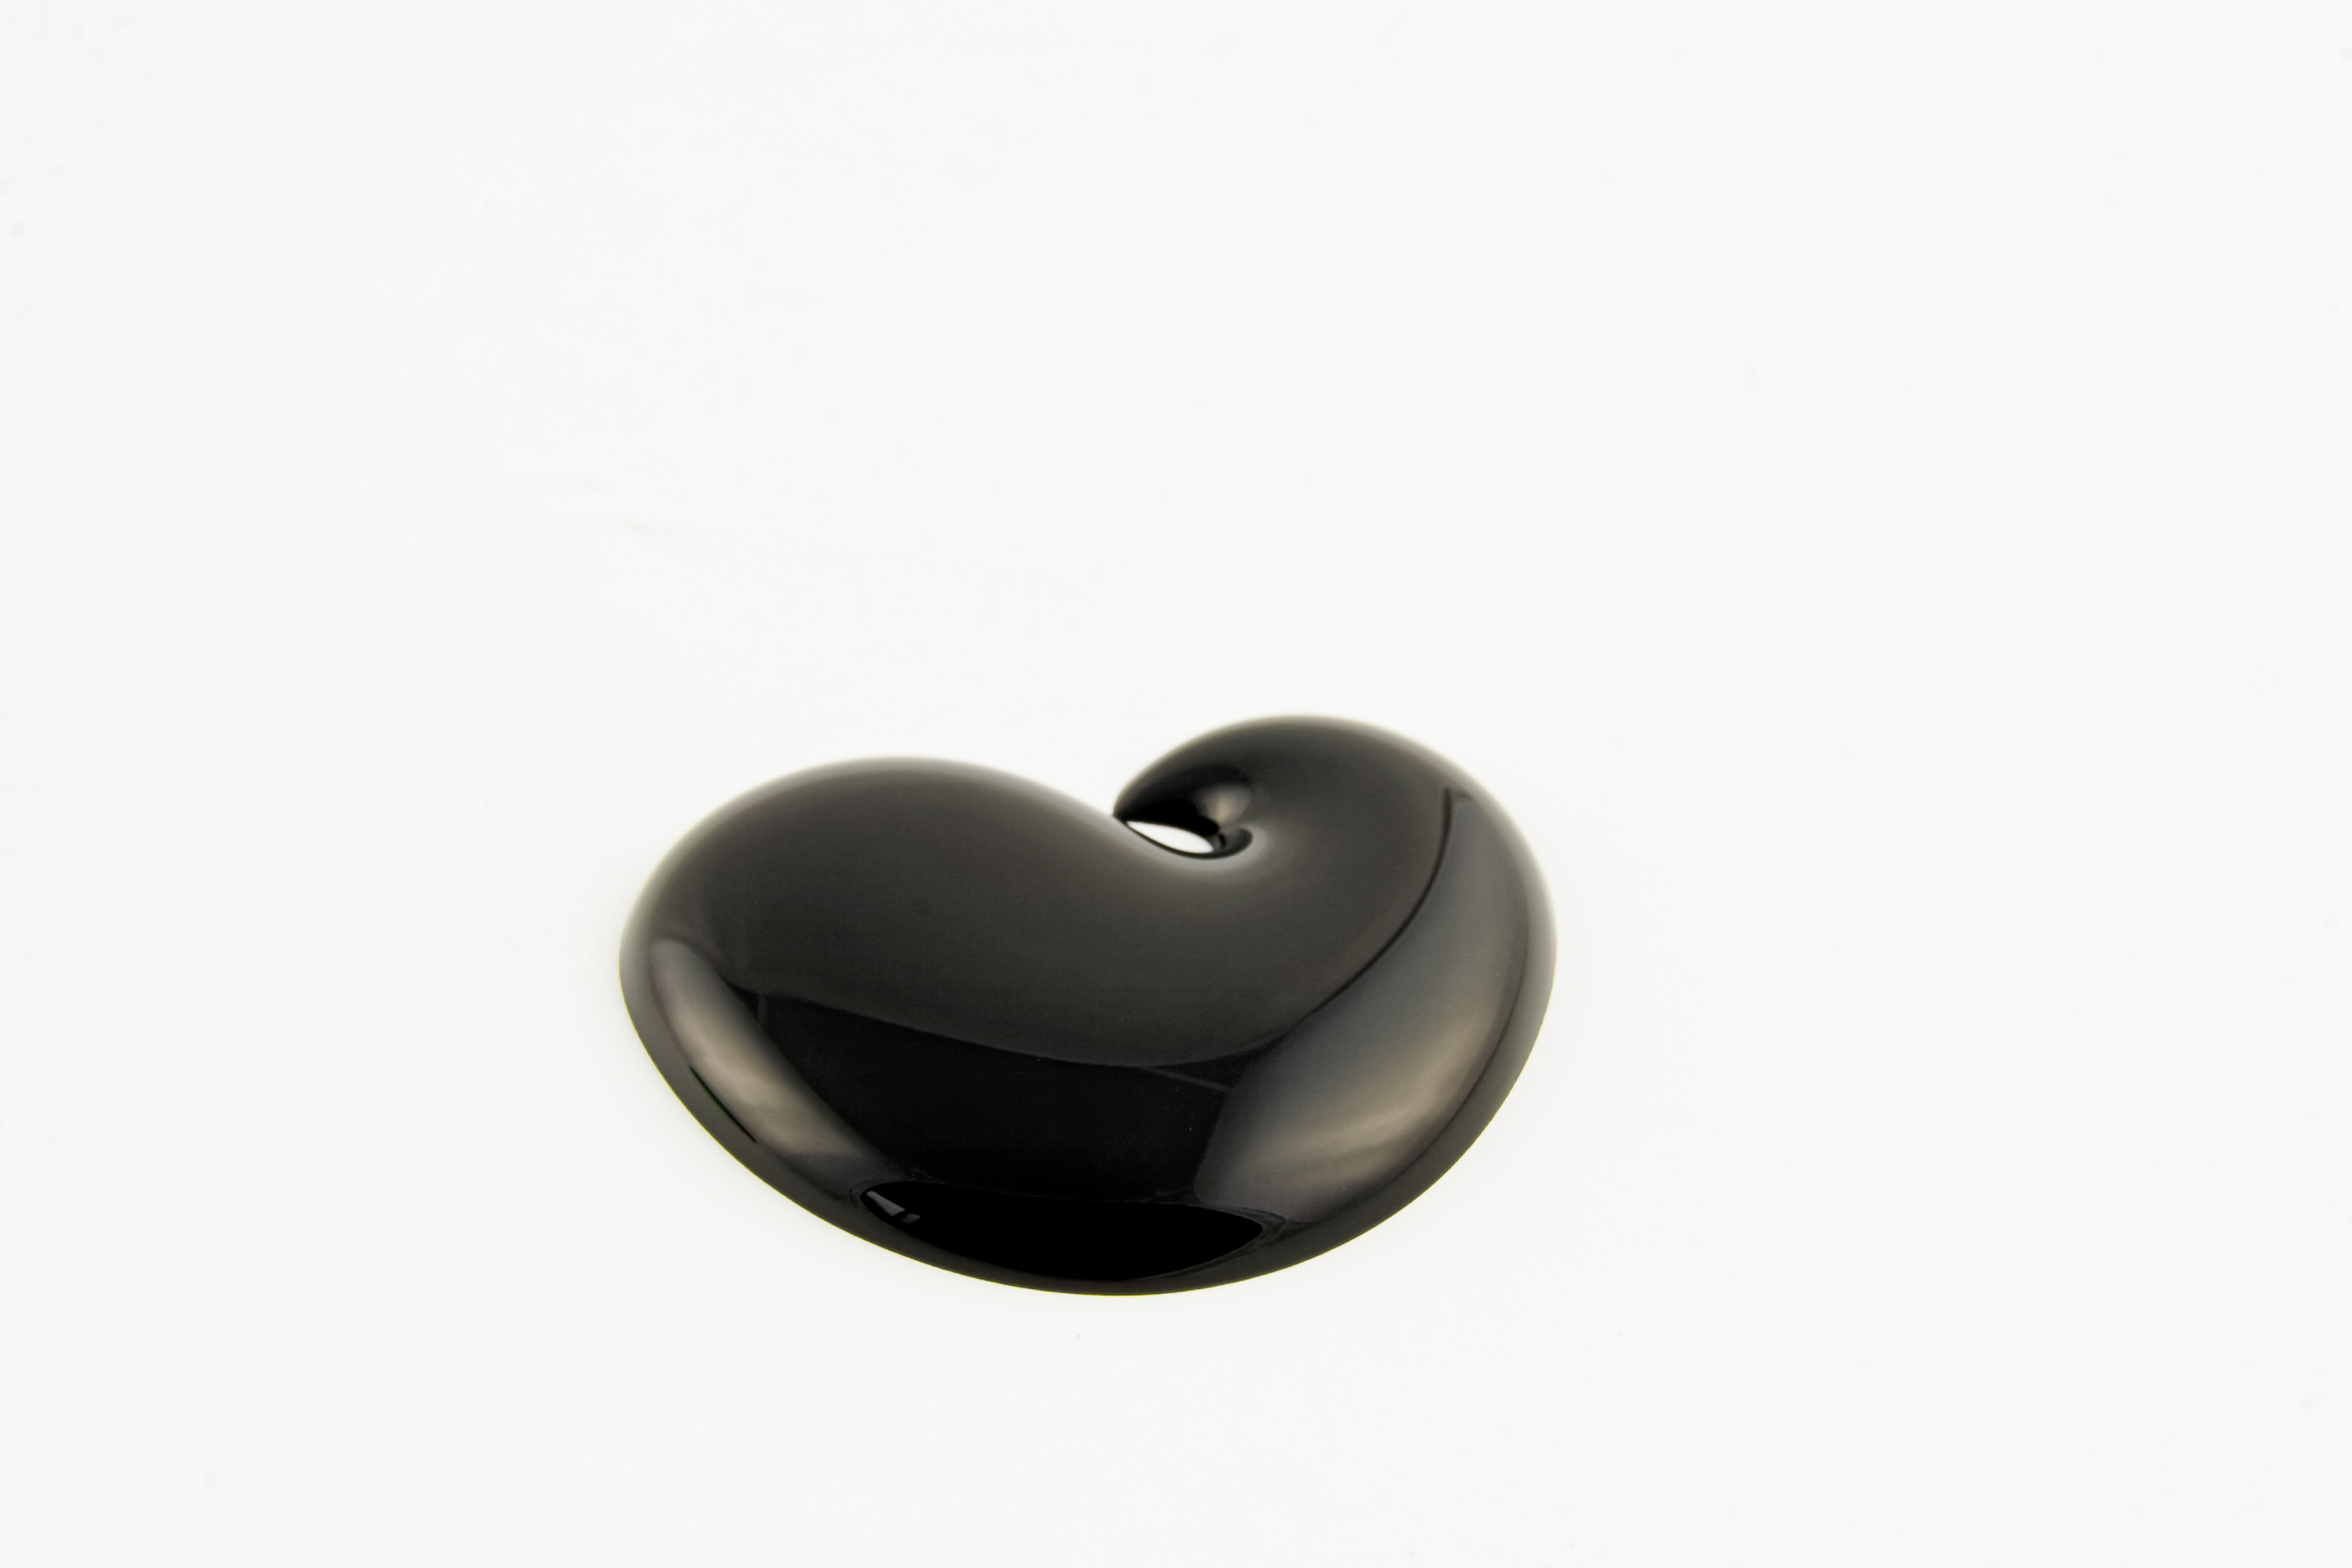
heart, color, paint, black, ear, colorful, drip, painting, jewellery, art, painter, oil paint, organ, artists, embroidery, tempera, acrylic paint, farbklex, dab